Kremlin Wall Necropolis

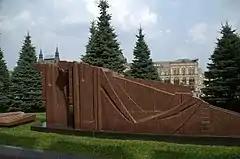
27 July 2016. Mass grave on Red Square

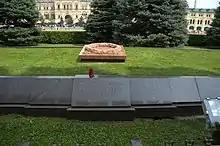
Red Square Mass Grave No. 13, inscriptions for Ivan Zhilin, Ivan Konstantinov, Valerian Abakovsky and Paul Freeman

In July 1917, hundreds of soldiers of the Russian Northern Front were arrested for mutiny and desertion and locked up in Daugavpils (then Dvinsk) fortress. Later, 869 Dvinsk inmates were transported to Moscow. Here, the jailed soldiers launched a hunger strike; public support for them threatened to develop into a citywide riot. On 22 September, 593 inmates were released; the rest were left behind bars until the October Revolution. The released soldiers, collectively called "Dvintsy", stayed in the city as a cohesive unit, based in Zamoskvorechye District and openly hostile to the ruling Provisional Government. Immediately after the October Revolution in Saint Petersburg, "Dvintsy" became the strike force of the Bolsheviks in Moscow. Late at night on 27–28 October, a detachment of approximately two hundred men marching north to Tverskaya Street confronted the loyalist forces near the State Historical Museum on Red Square. During the fighting, 70 of the "Dvintsy", including their company commander, Sapunov, were killed at the barricades.